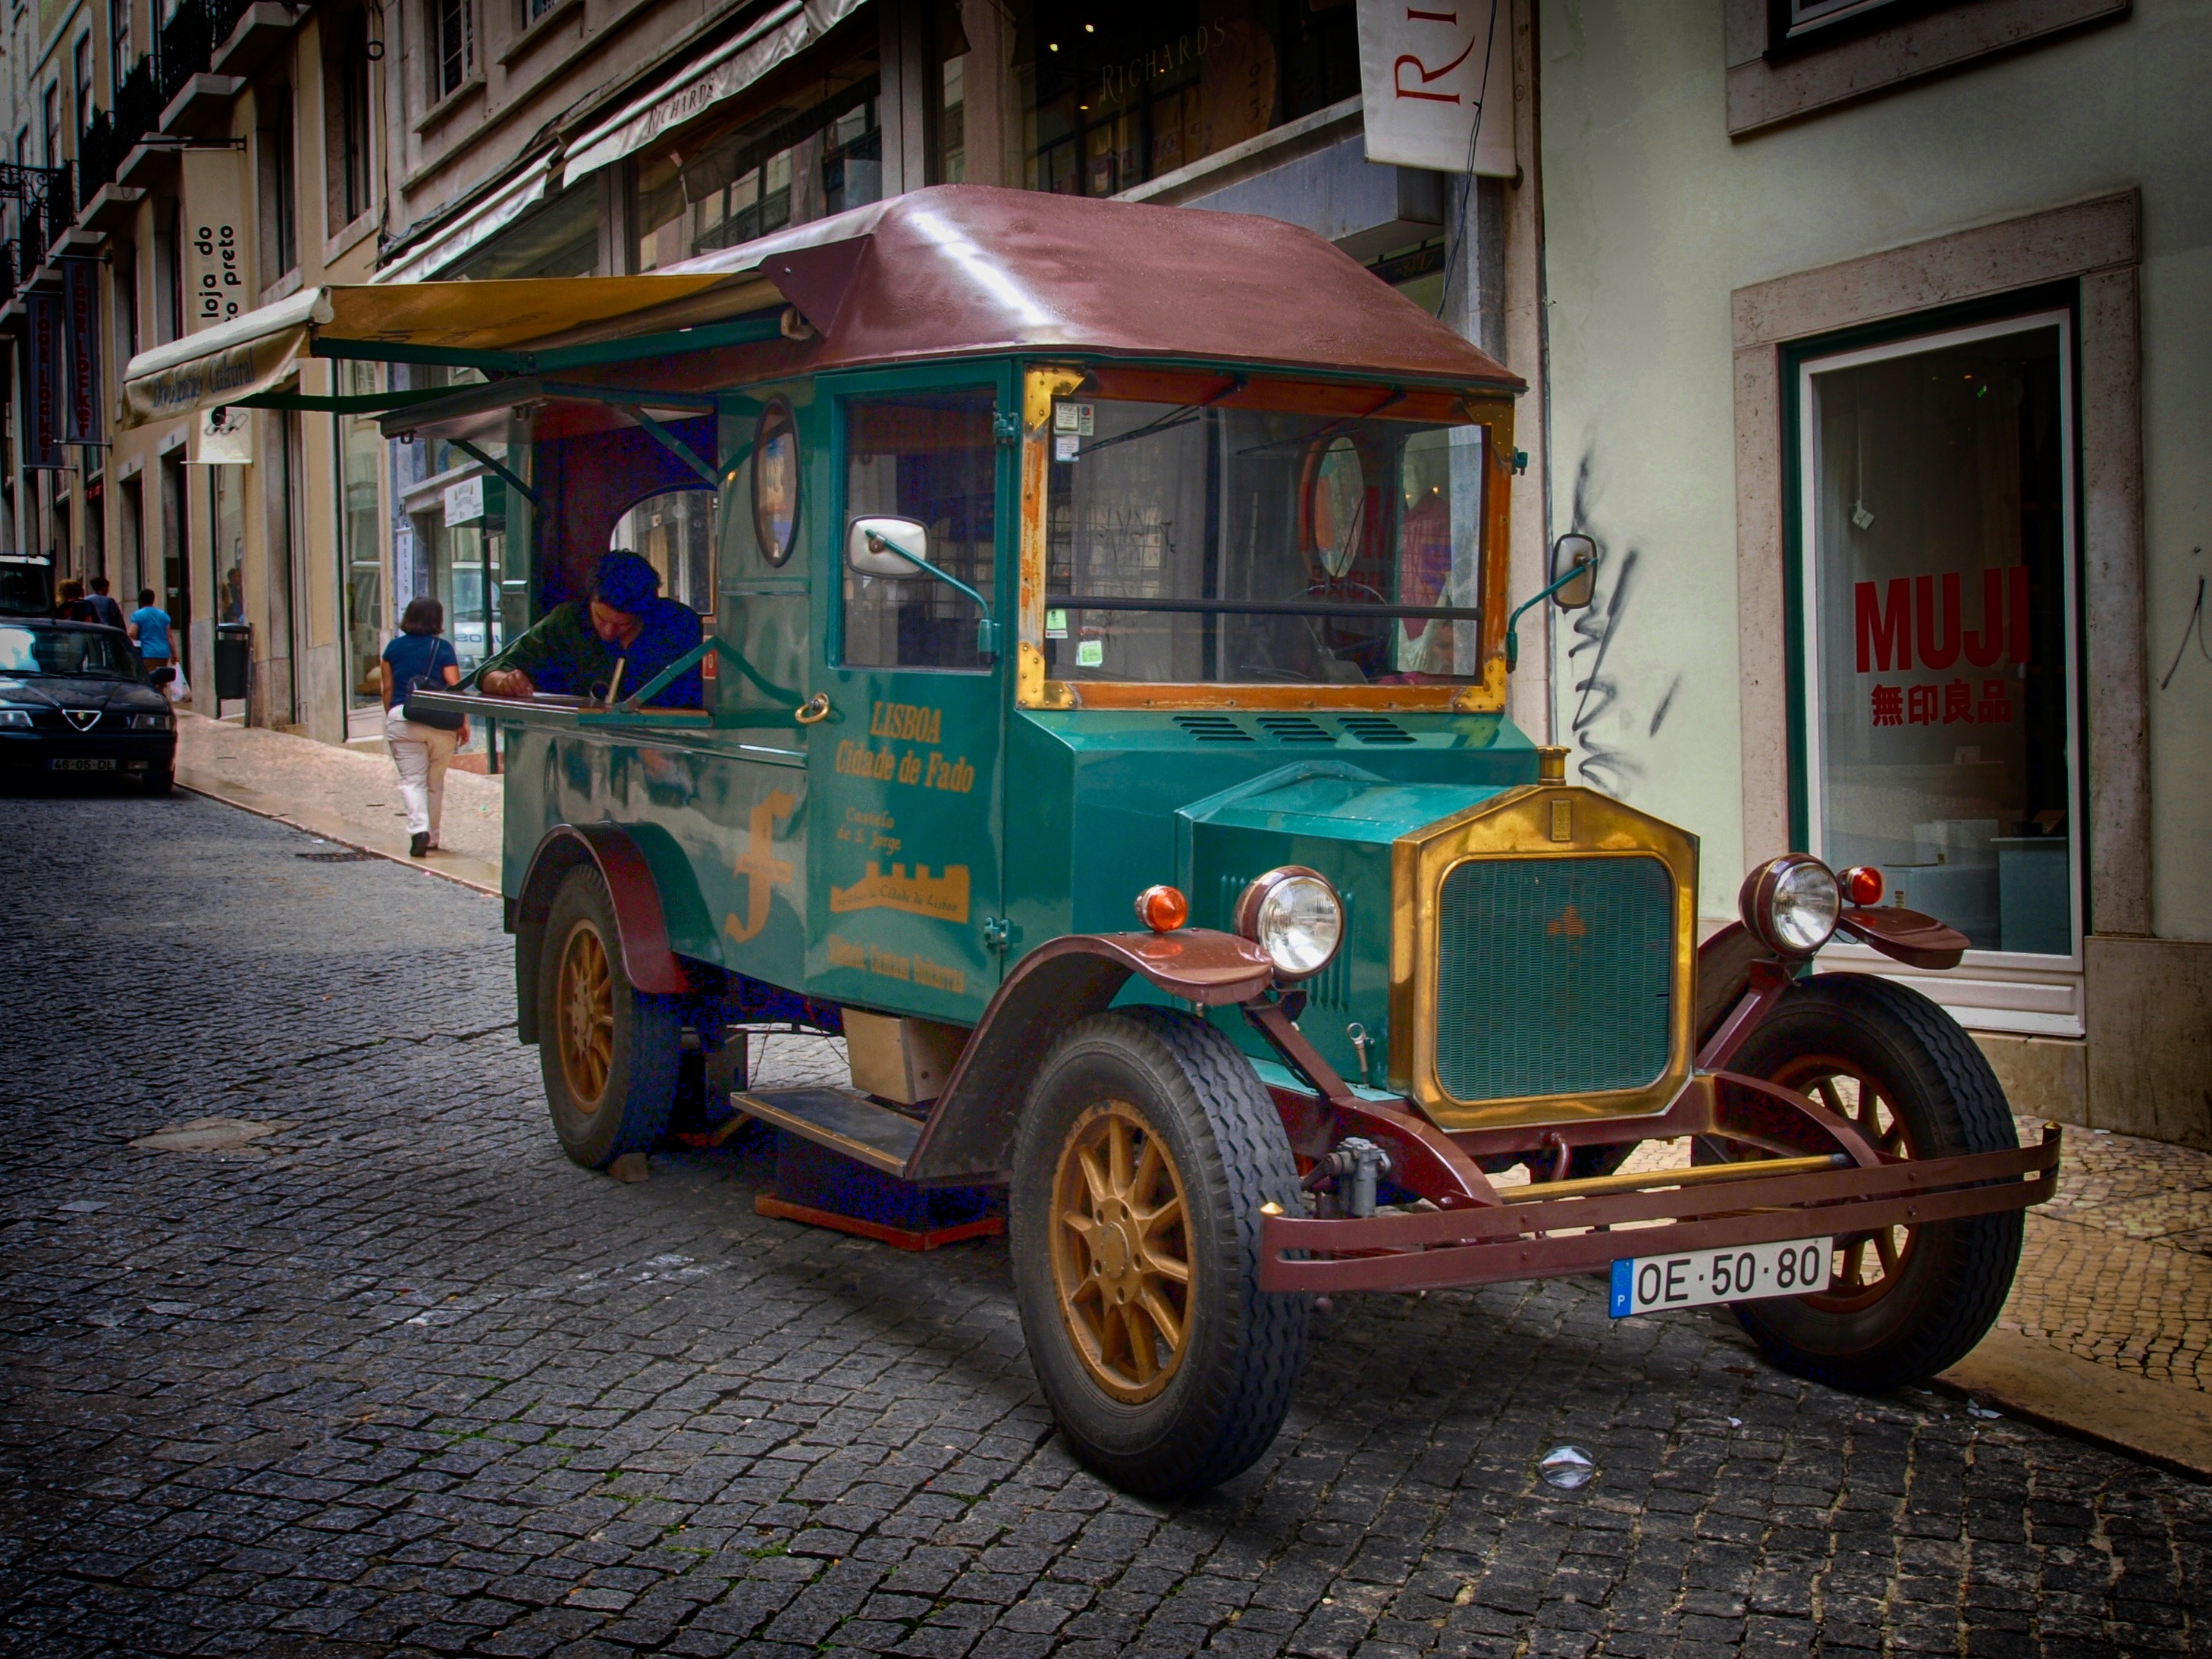
street, car, tractor, vintage, antique, transportation, transport, truck, vehicle, business, vintage car, buildings, portugal, classic, antique car, land vehicle, mode of transport, oldster